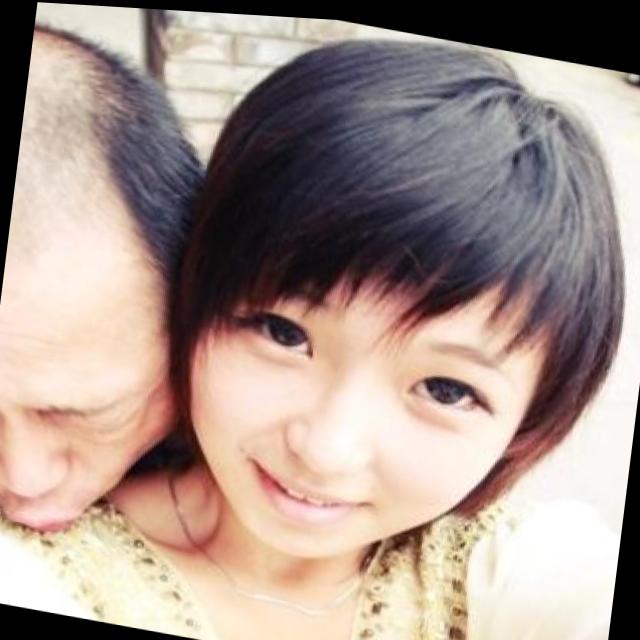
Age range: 21-44